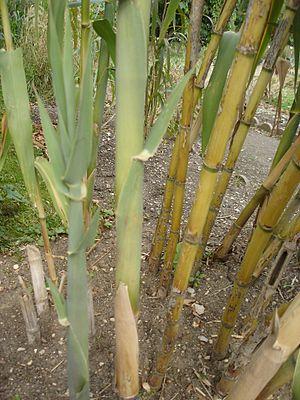
Arundo donax est une espèce de plantes herbacées de la famille des Poaceae, sous-famille des Arundinoideae, connue en France sous le nom de « canne de Provence ». Son cultivar panaché la rend plus attractive et on l'utilise beaucoup pour cette raison dans les parcs et jardins.